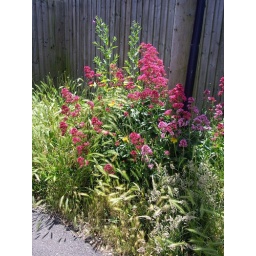
Pink flowers and fence in Tisbury